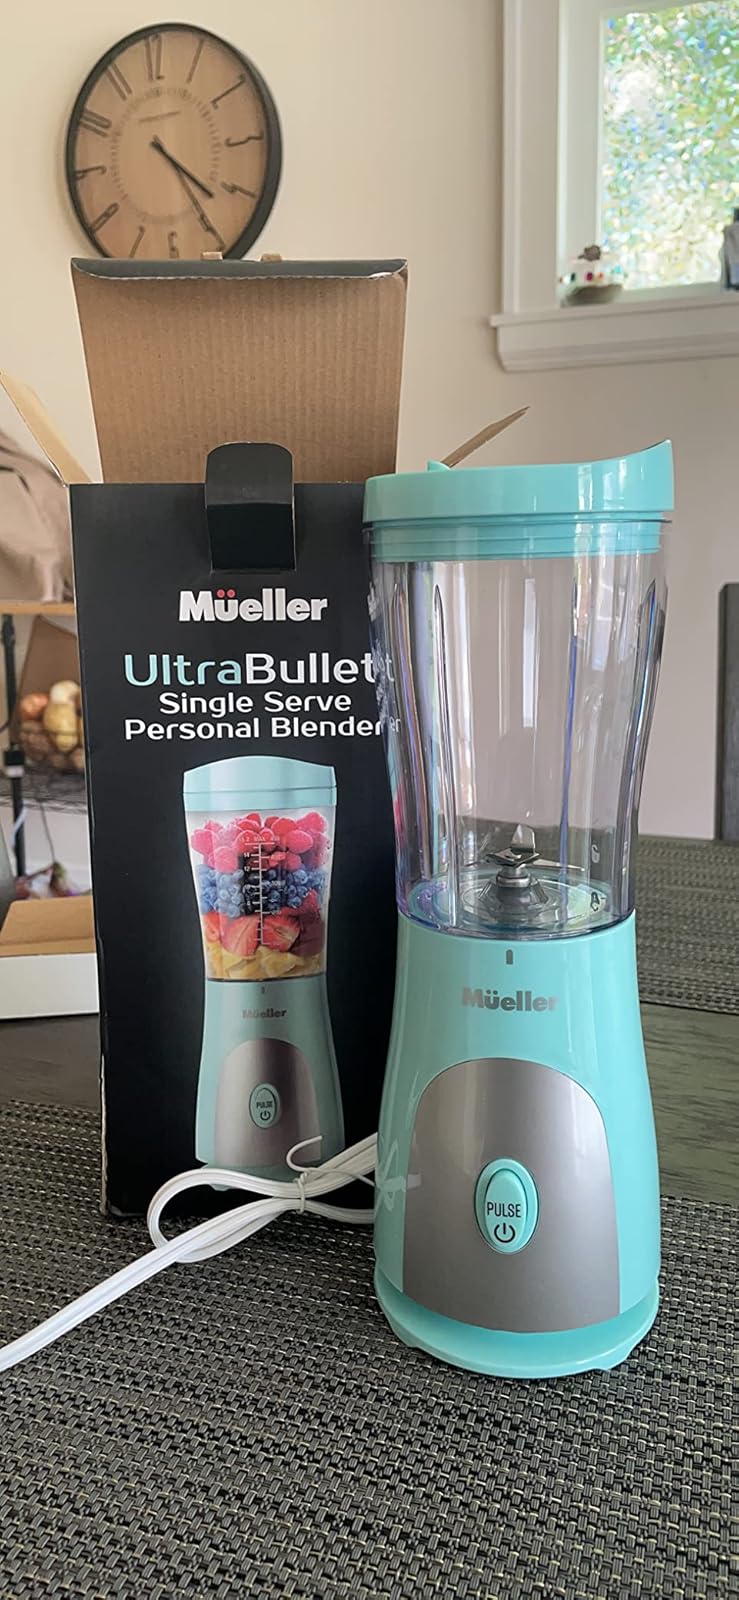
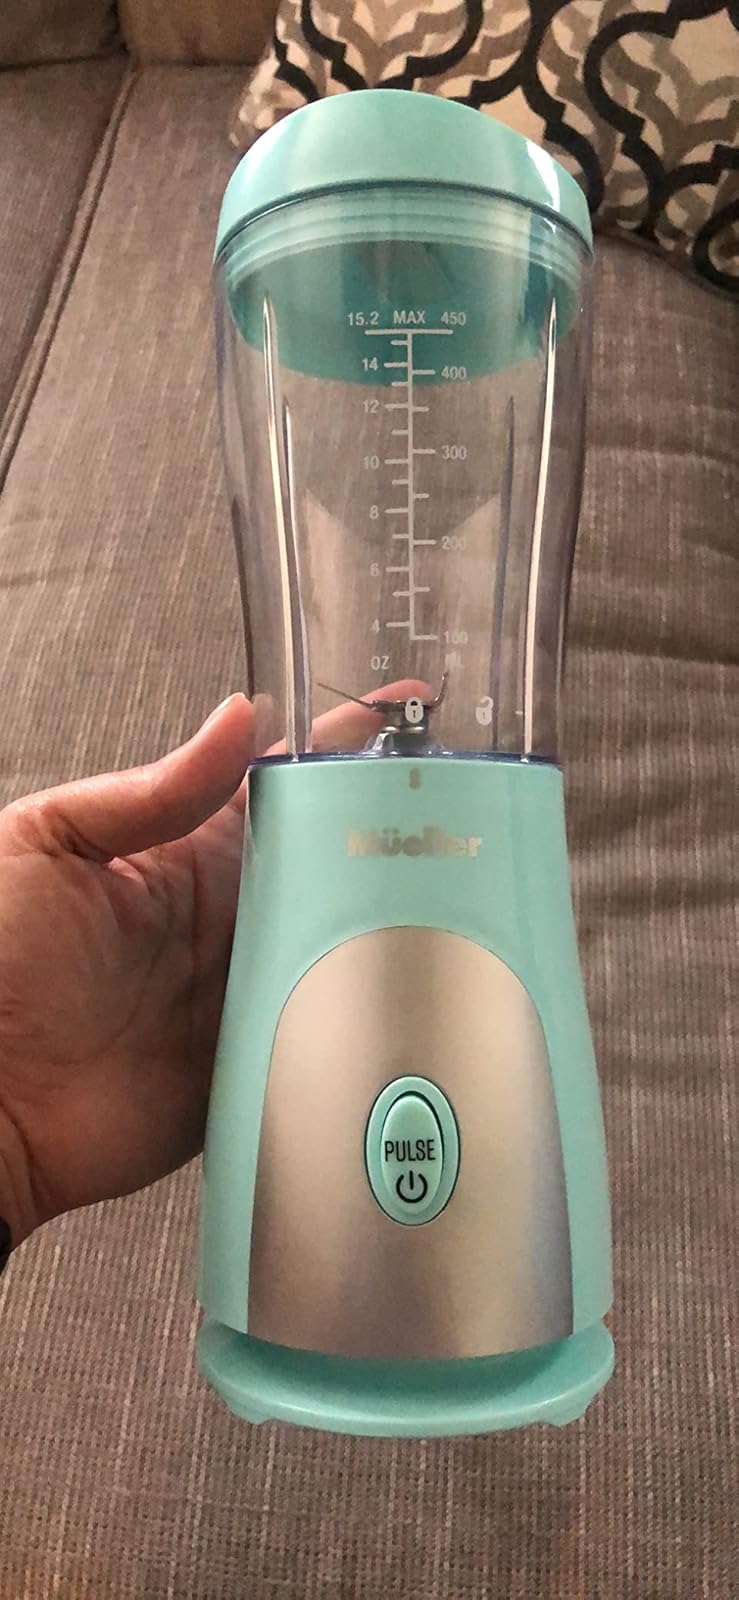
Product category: items_blender
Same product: yes